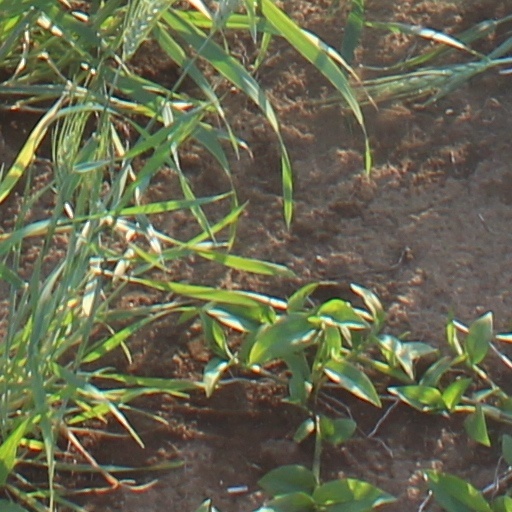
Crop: wheat